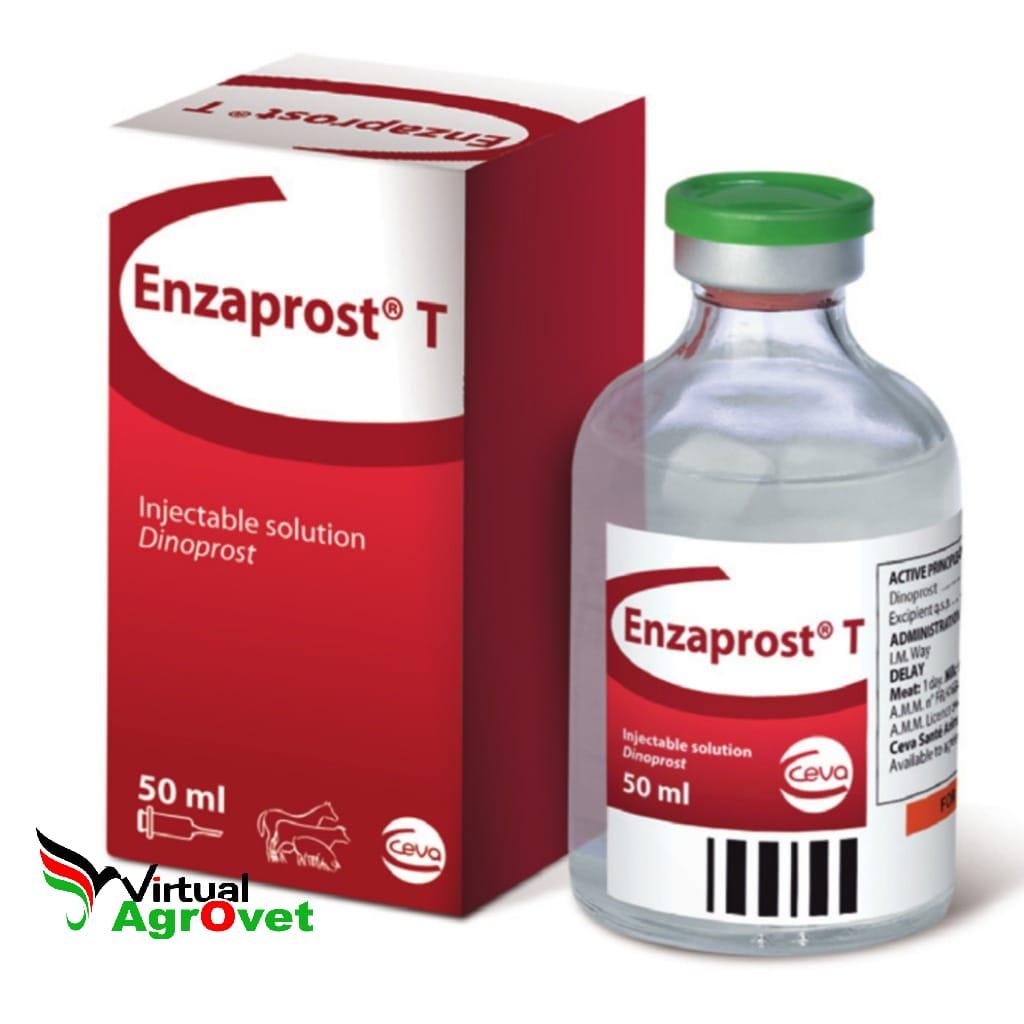
Kifungashio kidogo cha rangi nyekundu chenye maneno |"ENZAPROST"  pembejeo za kilimo kwa mifugo, dawa hizi